Stephen T. Logan

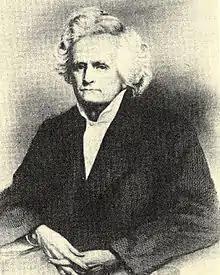

He practiced law with Abraham Lincoln from 1841 to 1843. He served as Illinois circuit court judge and in 1847 was elected to the Illinois Constitutional Convention. He also served in the Illinois House of Representatives. Logan's son, David was a politician in Oregon, serving as mayor of Portland. Stephen Trigg Logan was a close friend and associate of Illinois industrialists and financiers Jacob Bunn and John Whitfield Bunn, who, at Logan's suggestion, helped Logan and others fund the 1860 presidential campaign of Abraham Lincoln.